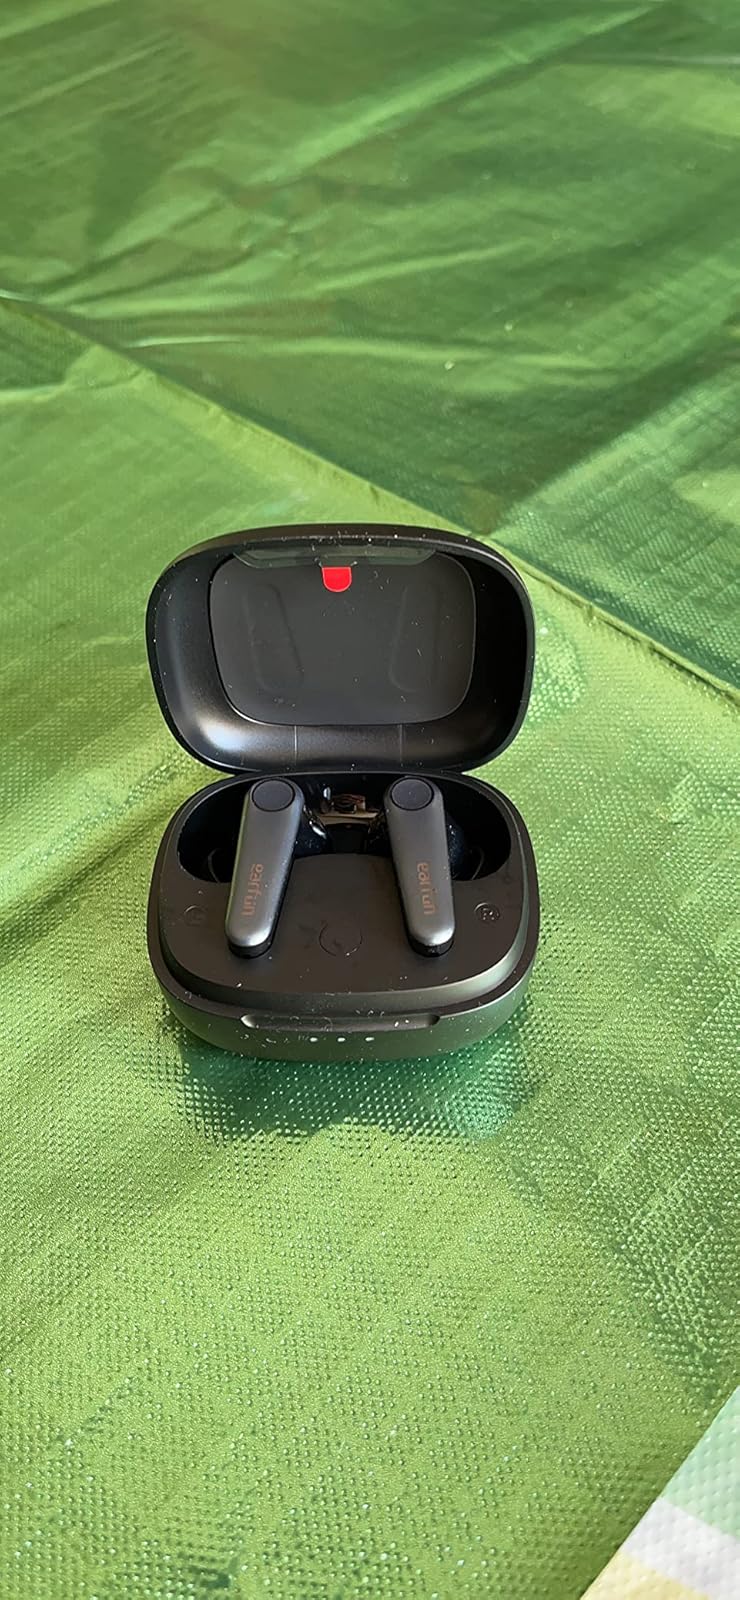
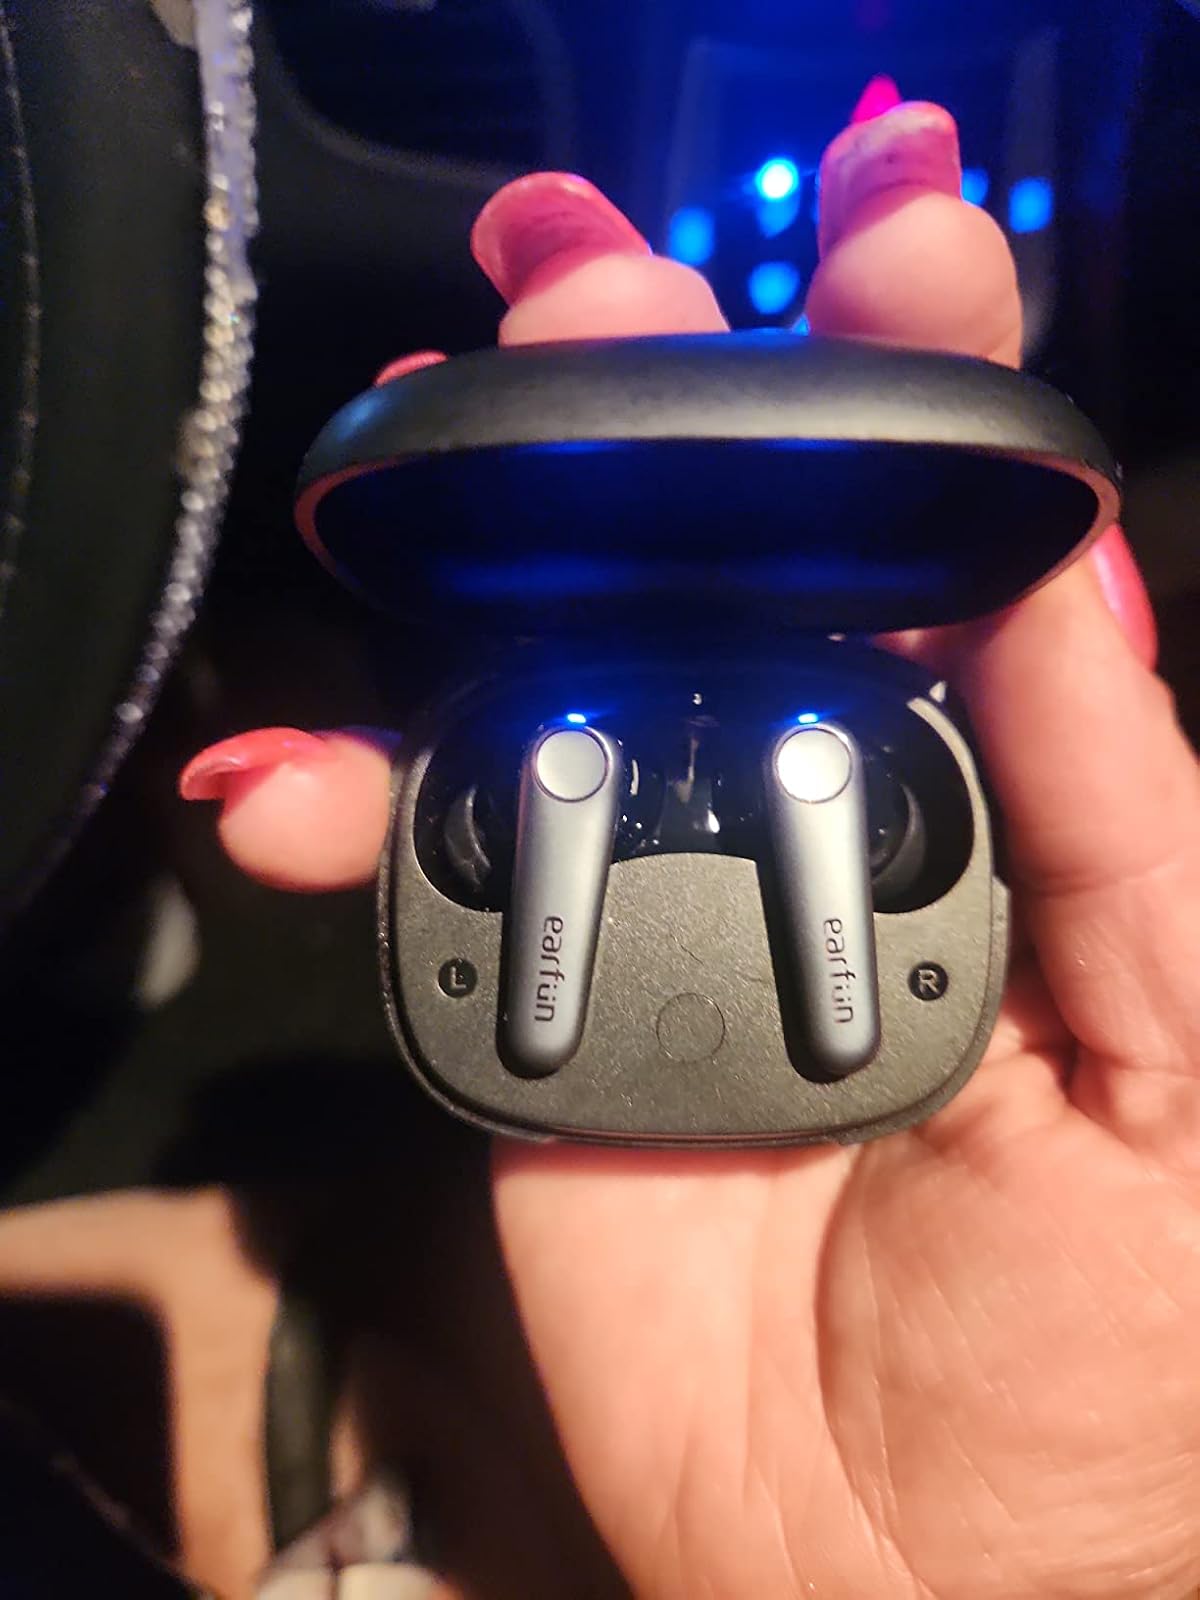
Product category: earbuds
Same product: yes